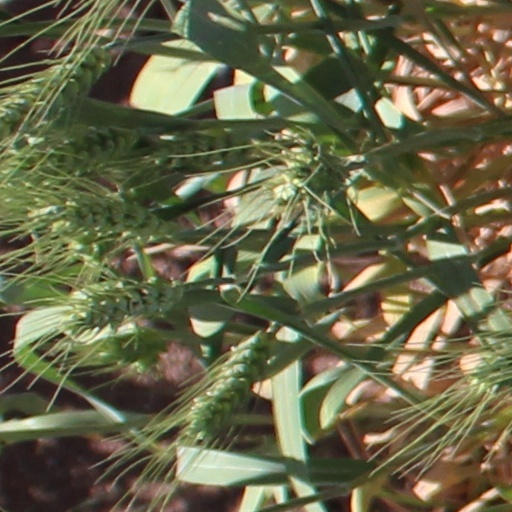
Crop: wheat